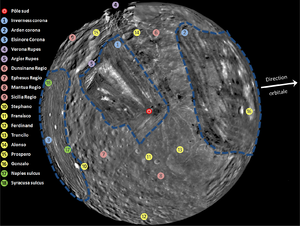
Miranda, également connue sous le nom d'Uranus V, est un satellite naturel d'Uranus. Cette lune fut découverte en 1948 par Gerard Kuiper. Elle porte le nom de Miranda, la fille du magicien Prospero qui apparaît dans la tragi-comédie La Tempête de William Shakespeare. Miranda n'a été approchée qu'une seule fois, par la sonde Voyager 2 en janvier 1986. De tous les satellites naturels d'Uranus, Miranda est celui dont la sonde a fait les meilleures images. Néanmoins, durant le survol de la sonde, l'hémisphère nord était plongé dans la nuit ; les observations se sont donc limitées à l'hémisphère sud.